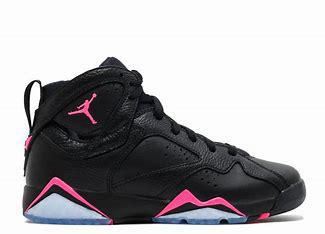
Brand: Jordan
Model: 7 Retro